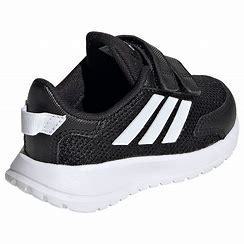
Brand: Adidas
Model: Tensaur Run